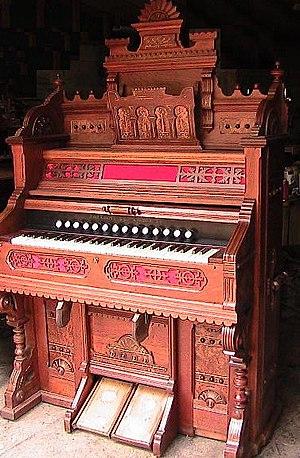
Les harmonisation et accompagnement du chant grégorien sont quelques manières de l'exécution du chant grégorien, ou historiquement du plain-chant aussi, mais celles qui étaient toujours discutées ou opposées, en comparaison de l'unisson.